Lech-Lecha

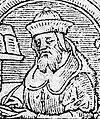
Rashi

A haftarah is a text selected from the books of Nevi'im ("The Prophets") that is read publicly in the synagogue after the reading of the Torah on Sabbath and holiday mornings. The haftarah usually has a thematic link to the Torah reading that precedes it.